River Glass, Strathglass

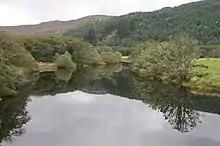
River Glass near Struy

The River Glass is a river in the Scottish Highlands which flows northeastwards down Strathglass. It begins at the confluence of the River Affric and the Abhainn Deabhag, near the village of Tomich. It is joined by the River Cannich near the village of Cannich, then flows as far as a confluence with the River Farrar near Struy, from which point the merged waters are known as the River Beauly.